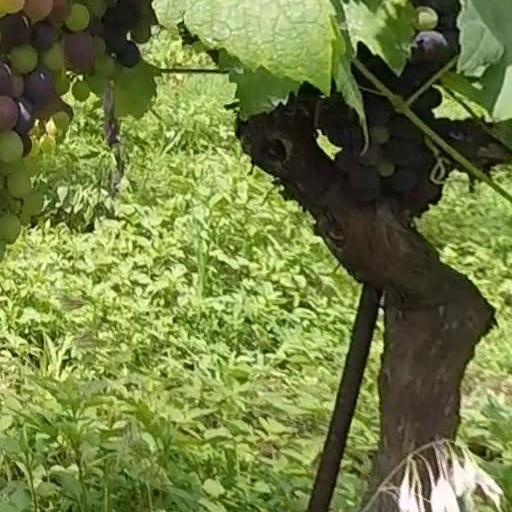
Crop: grape